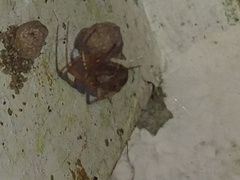
Species: Parasteatoda_tepidariorum